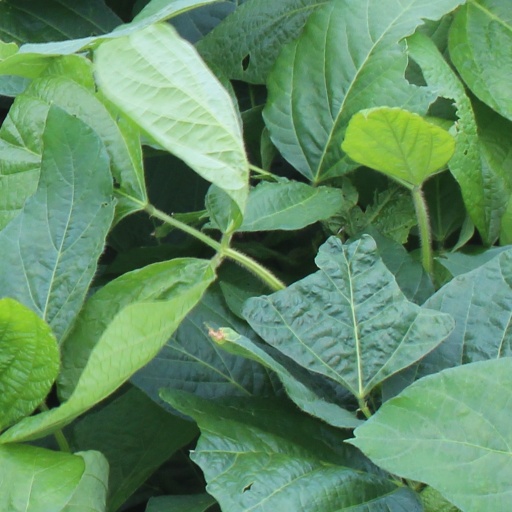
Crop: soybean